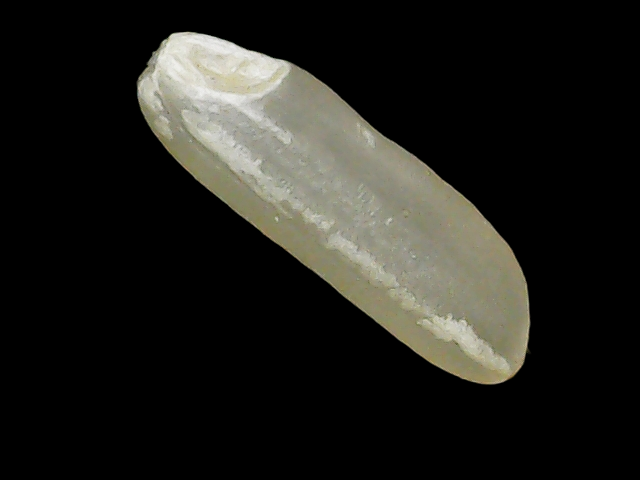
Rice variety: Binadhan11